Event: Nepal Earthquake
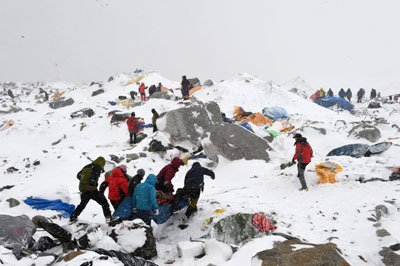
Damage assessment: no_damage